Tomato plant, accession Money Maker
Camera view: bottom (45 deg); turntable rotation: 90 degrees
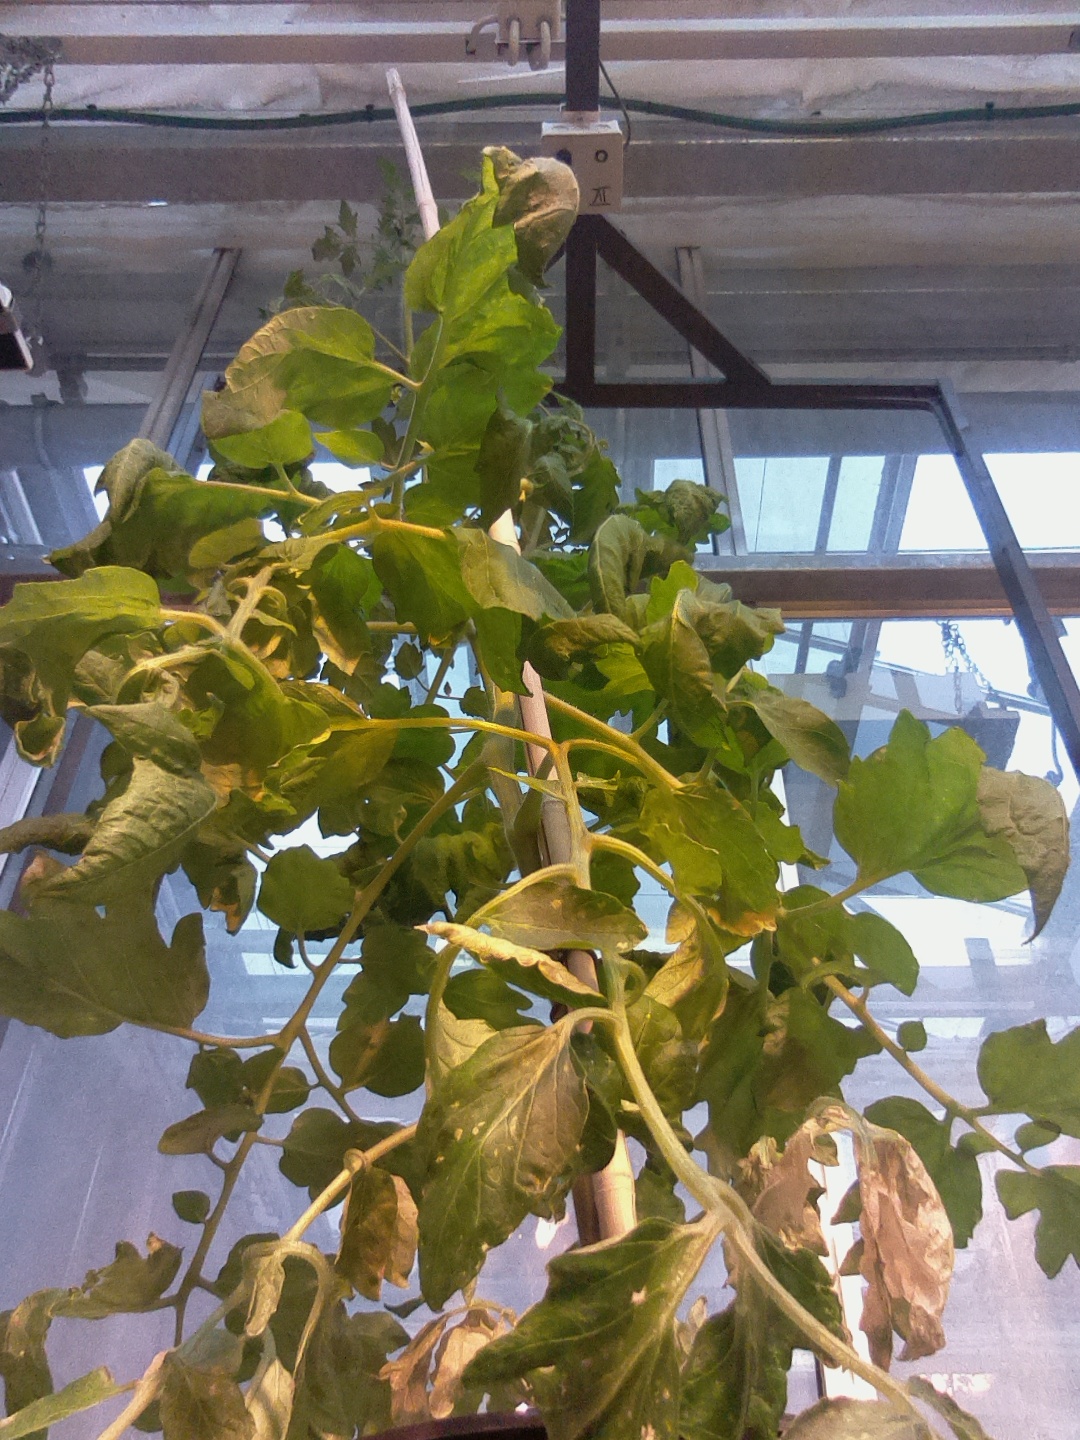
BBCH growth stage 70: Fruits at the main stem or branches visibles